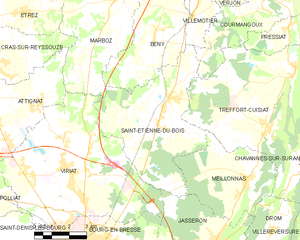
Carte des communes françaises: Saint-Étienne-du-Bois
Saint-Étienne-du-Bois est une commune française située dans le département de l'Ain, en région Auvergne-Rhône-Alpes.